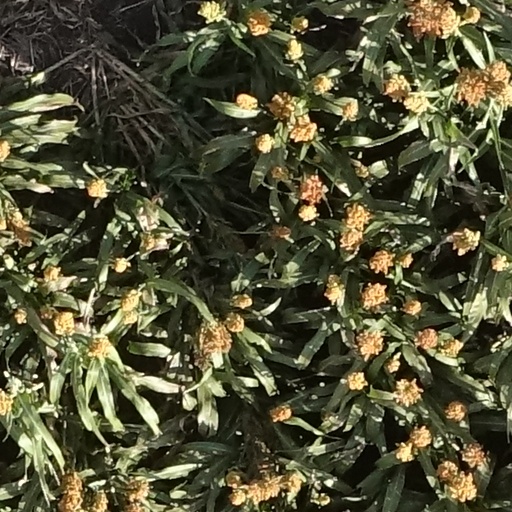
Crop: sorghum